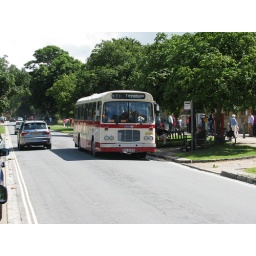
Bristol RE, BXI 2565 heads down the main street in Broadway, whilst on the free bus service from Toddington.